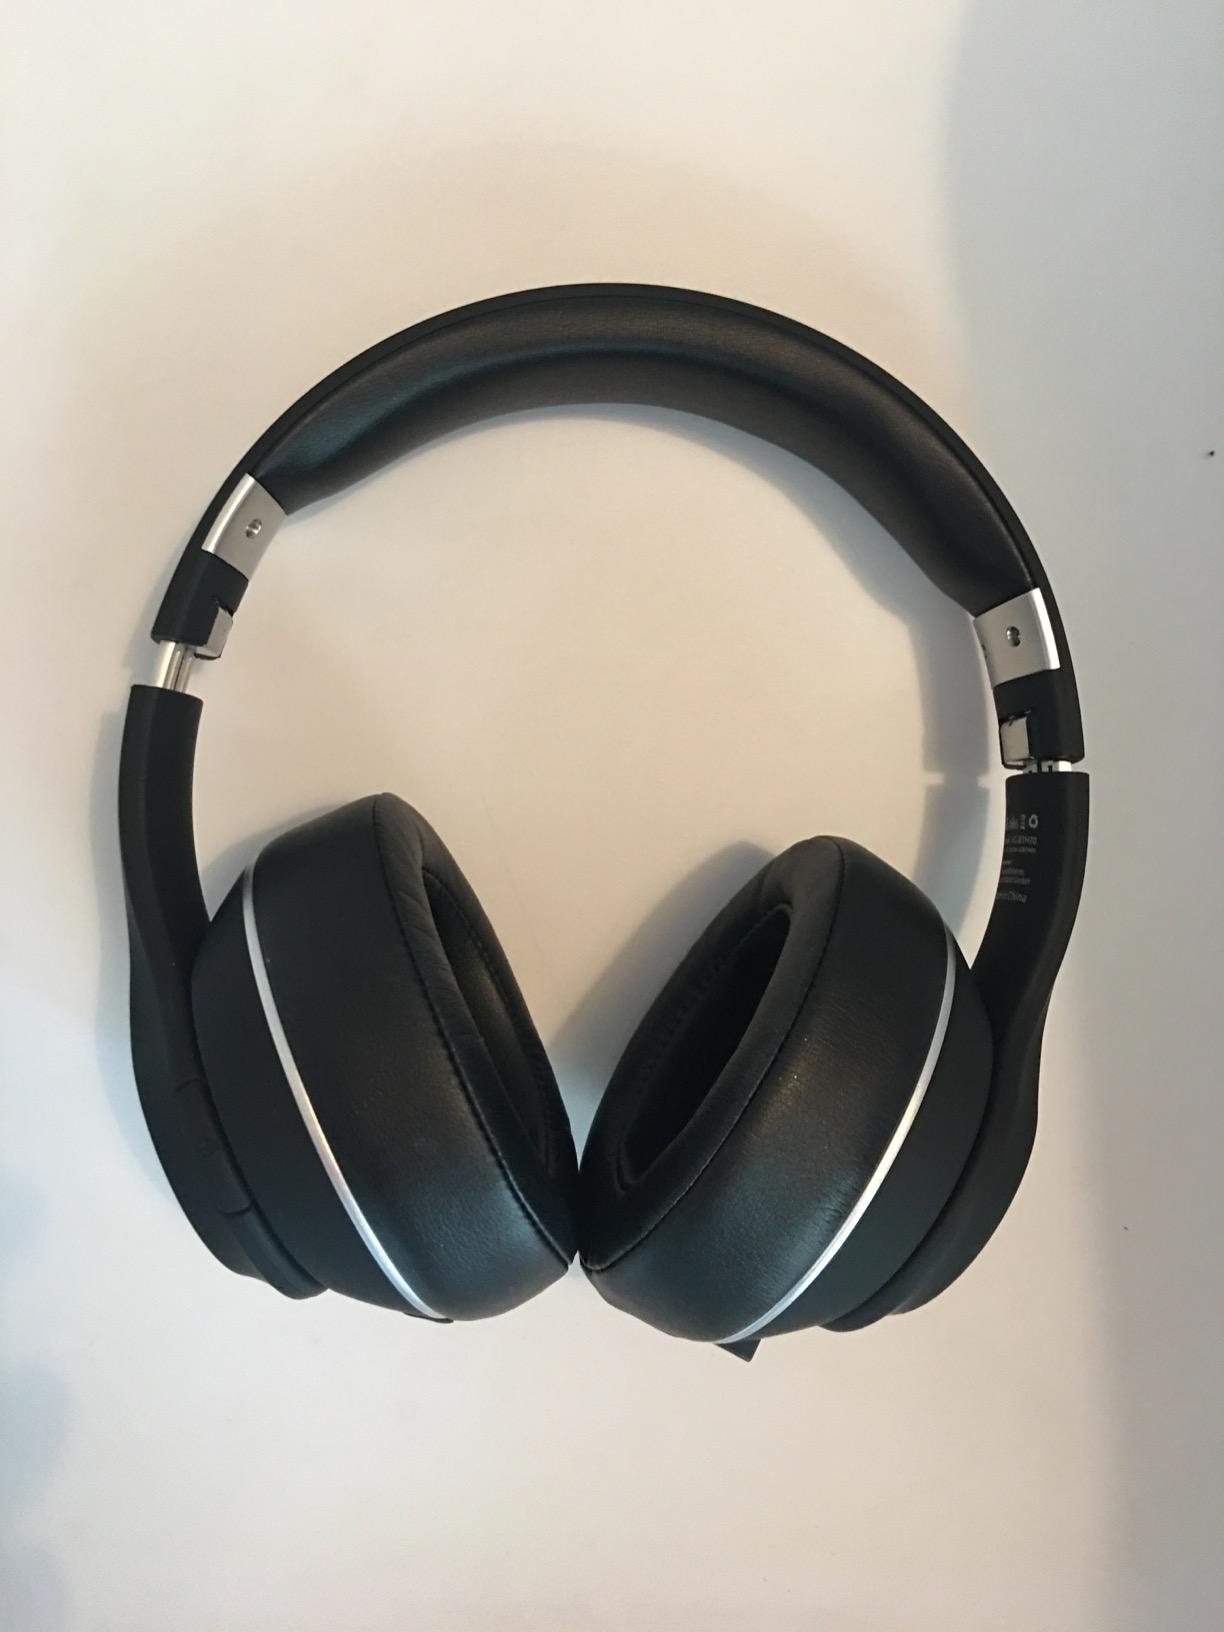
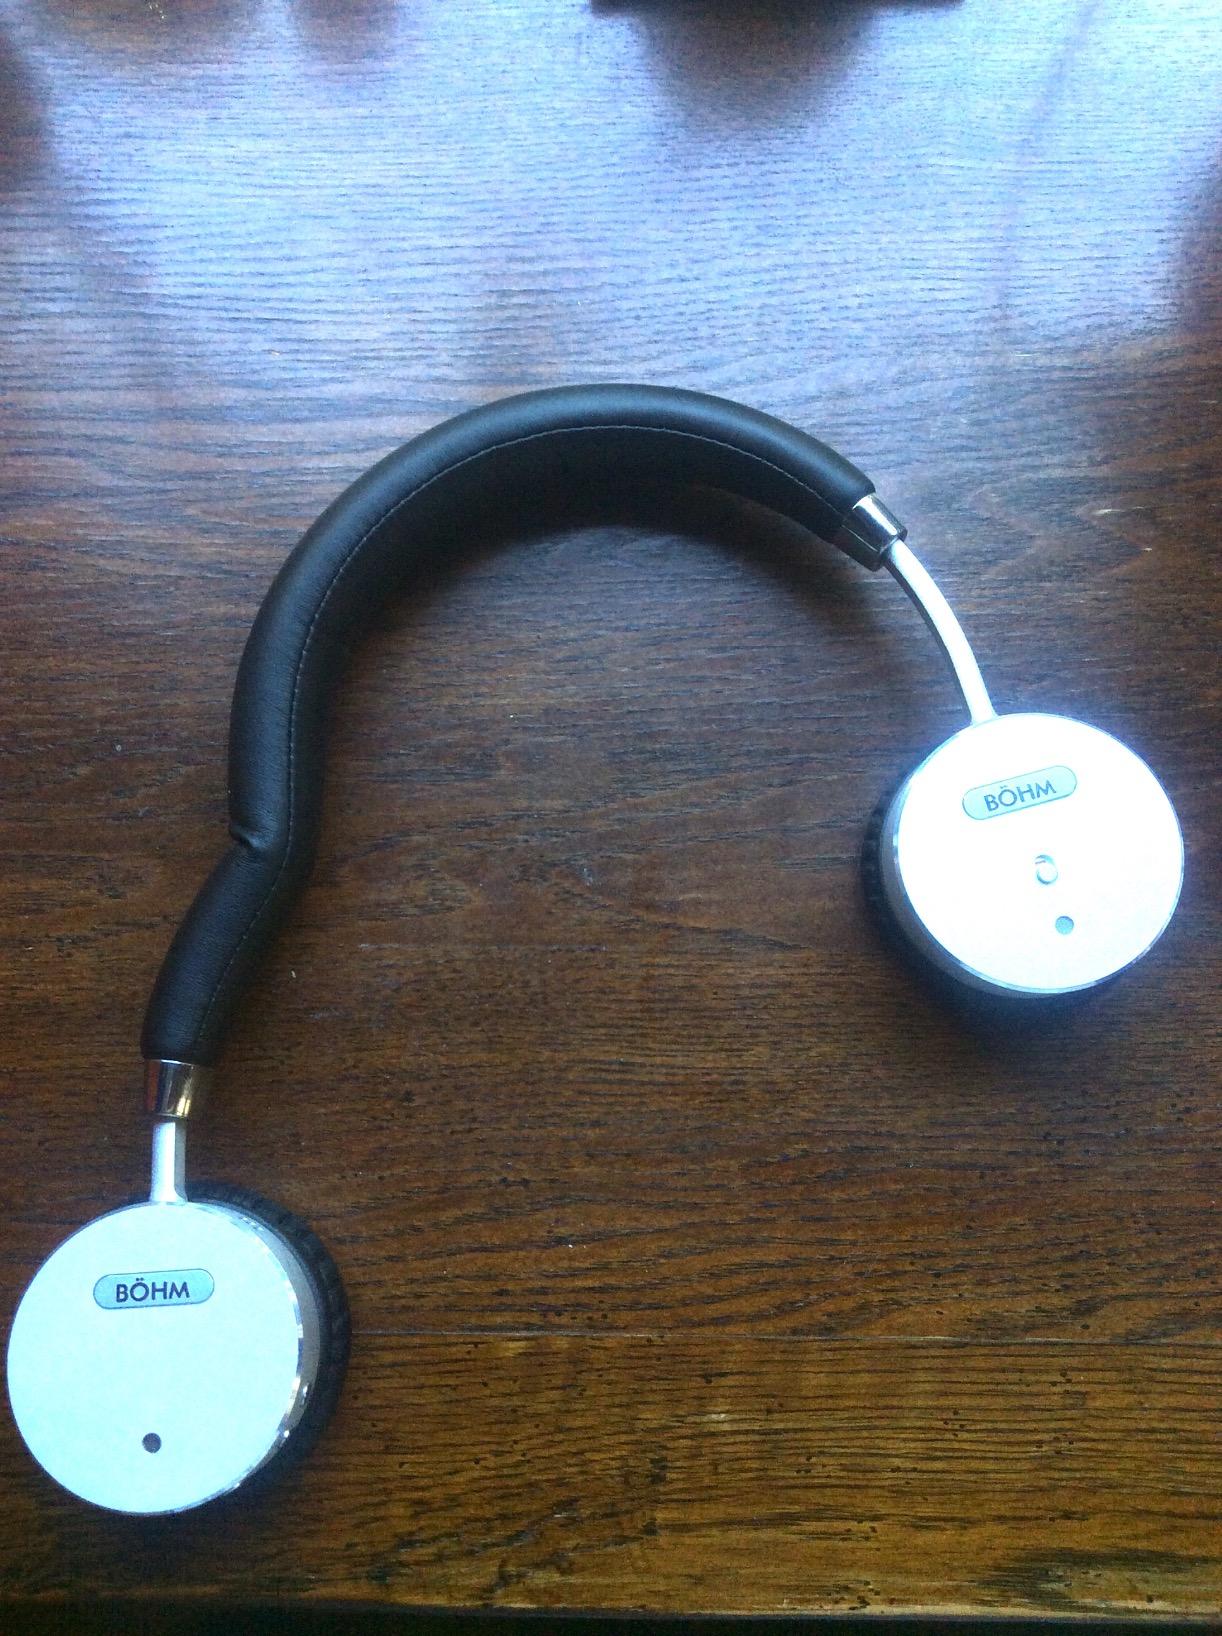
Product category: headphones
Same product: no